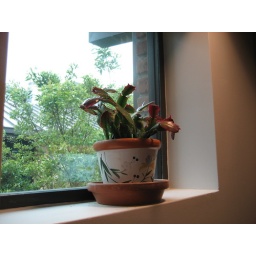
cactus plant reflection in office window